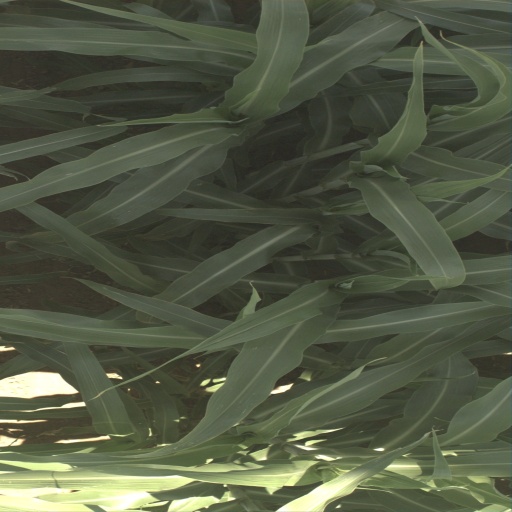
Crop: sorghum